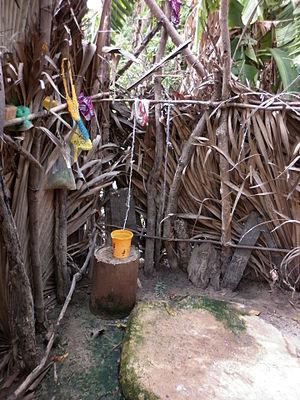
Salle de bains douche dans la brousse de Sénégal (sans pommeau mais uniquement un récipient pour verser l'eau sur soi).